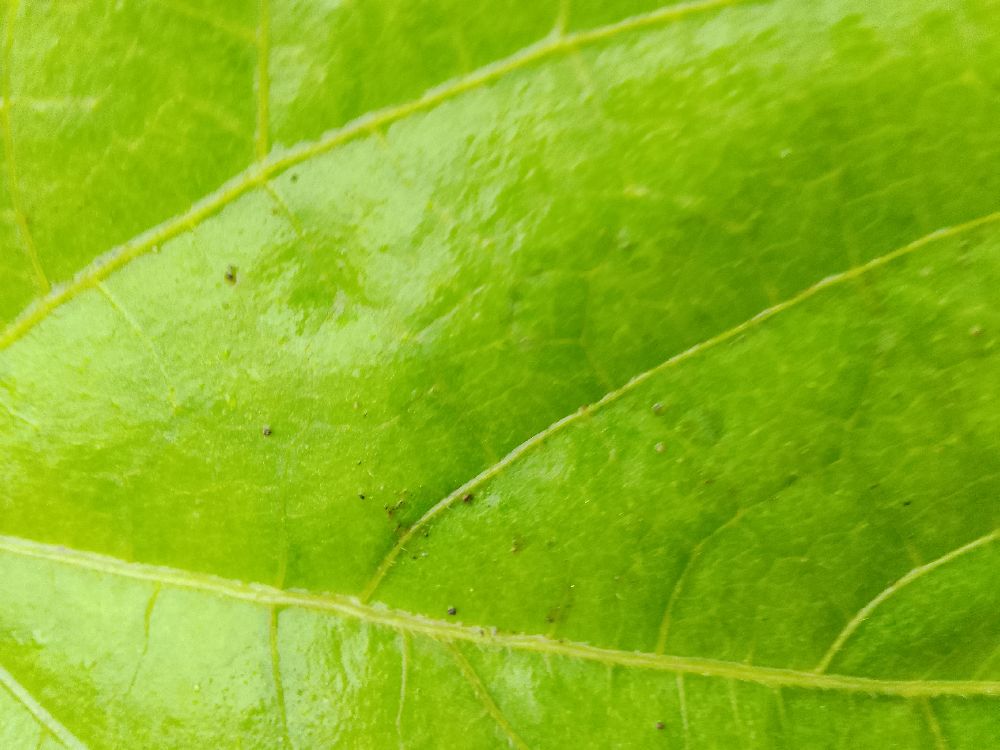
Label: healthy